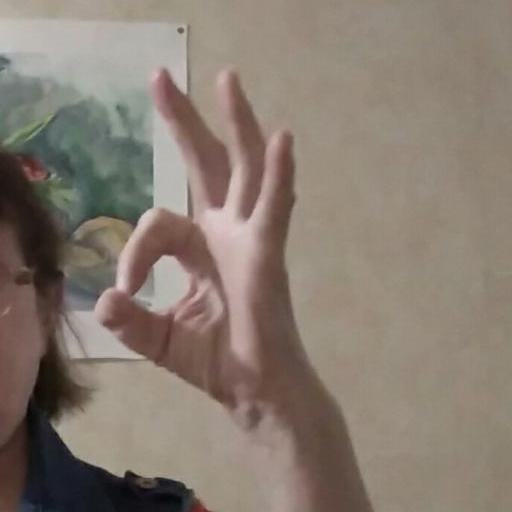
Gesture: ok